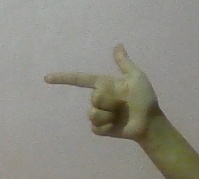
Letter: yaa